Guns of the Pecos

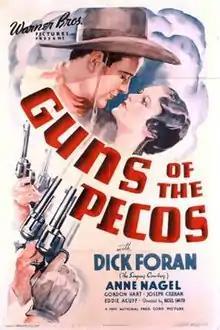
Theatrical release poster

Guns of the Pecos is a 1937 American Western film directed by Noel M. Smith and written by Harold Buckley. The film stars Dick Foran, Anne Nagel, Gordon Hart, Joseph Crehan, Eddie Acuff and Robert Middlemass. The film was released by Warner Bros. on January 2, 1937.